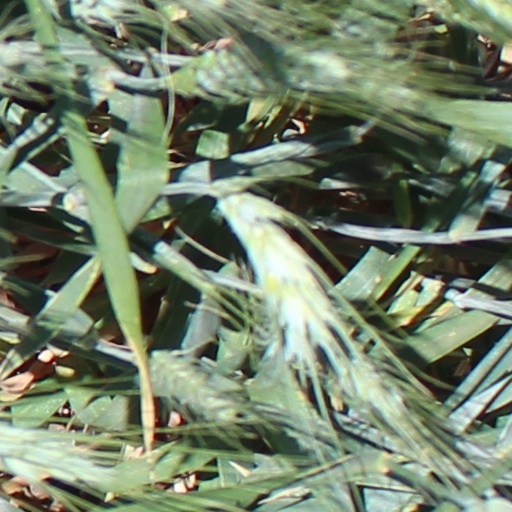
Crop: wheat